Kingston upon Thames Guildhall

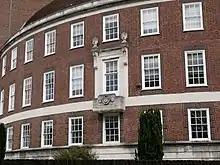
Detail on the exterior of the Guildhall

The current building, which was designed by Maurice Webb in the Neo-Georgian style, was built at a cost of £130,000. It was officially opened by Princess Alice, Countess of Athlone on 3 July 1935.